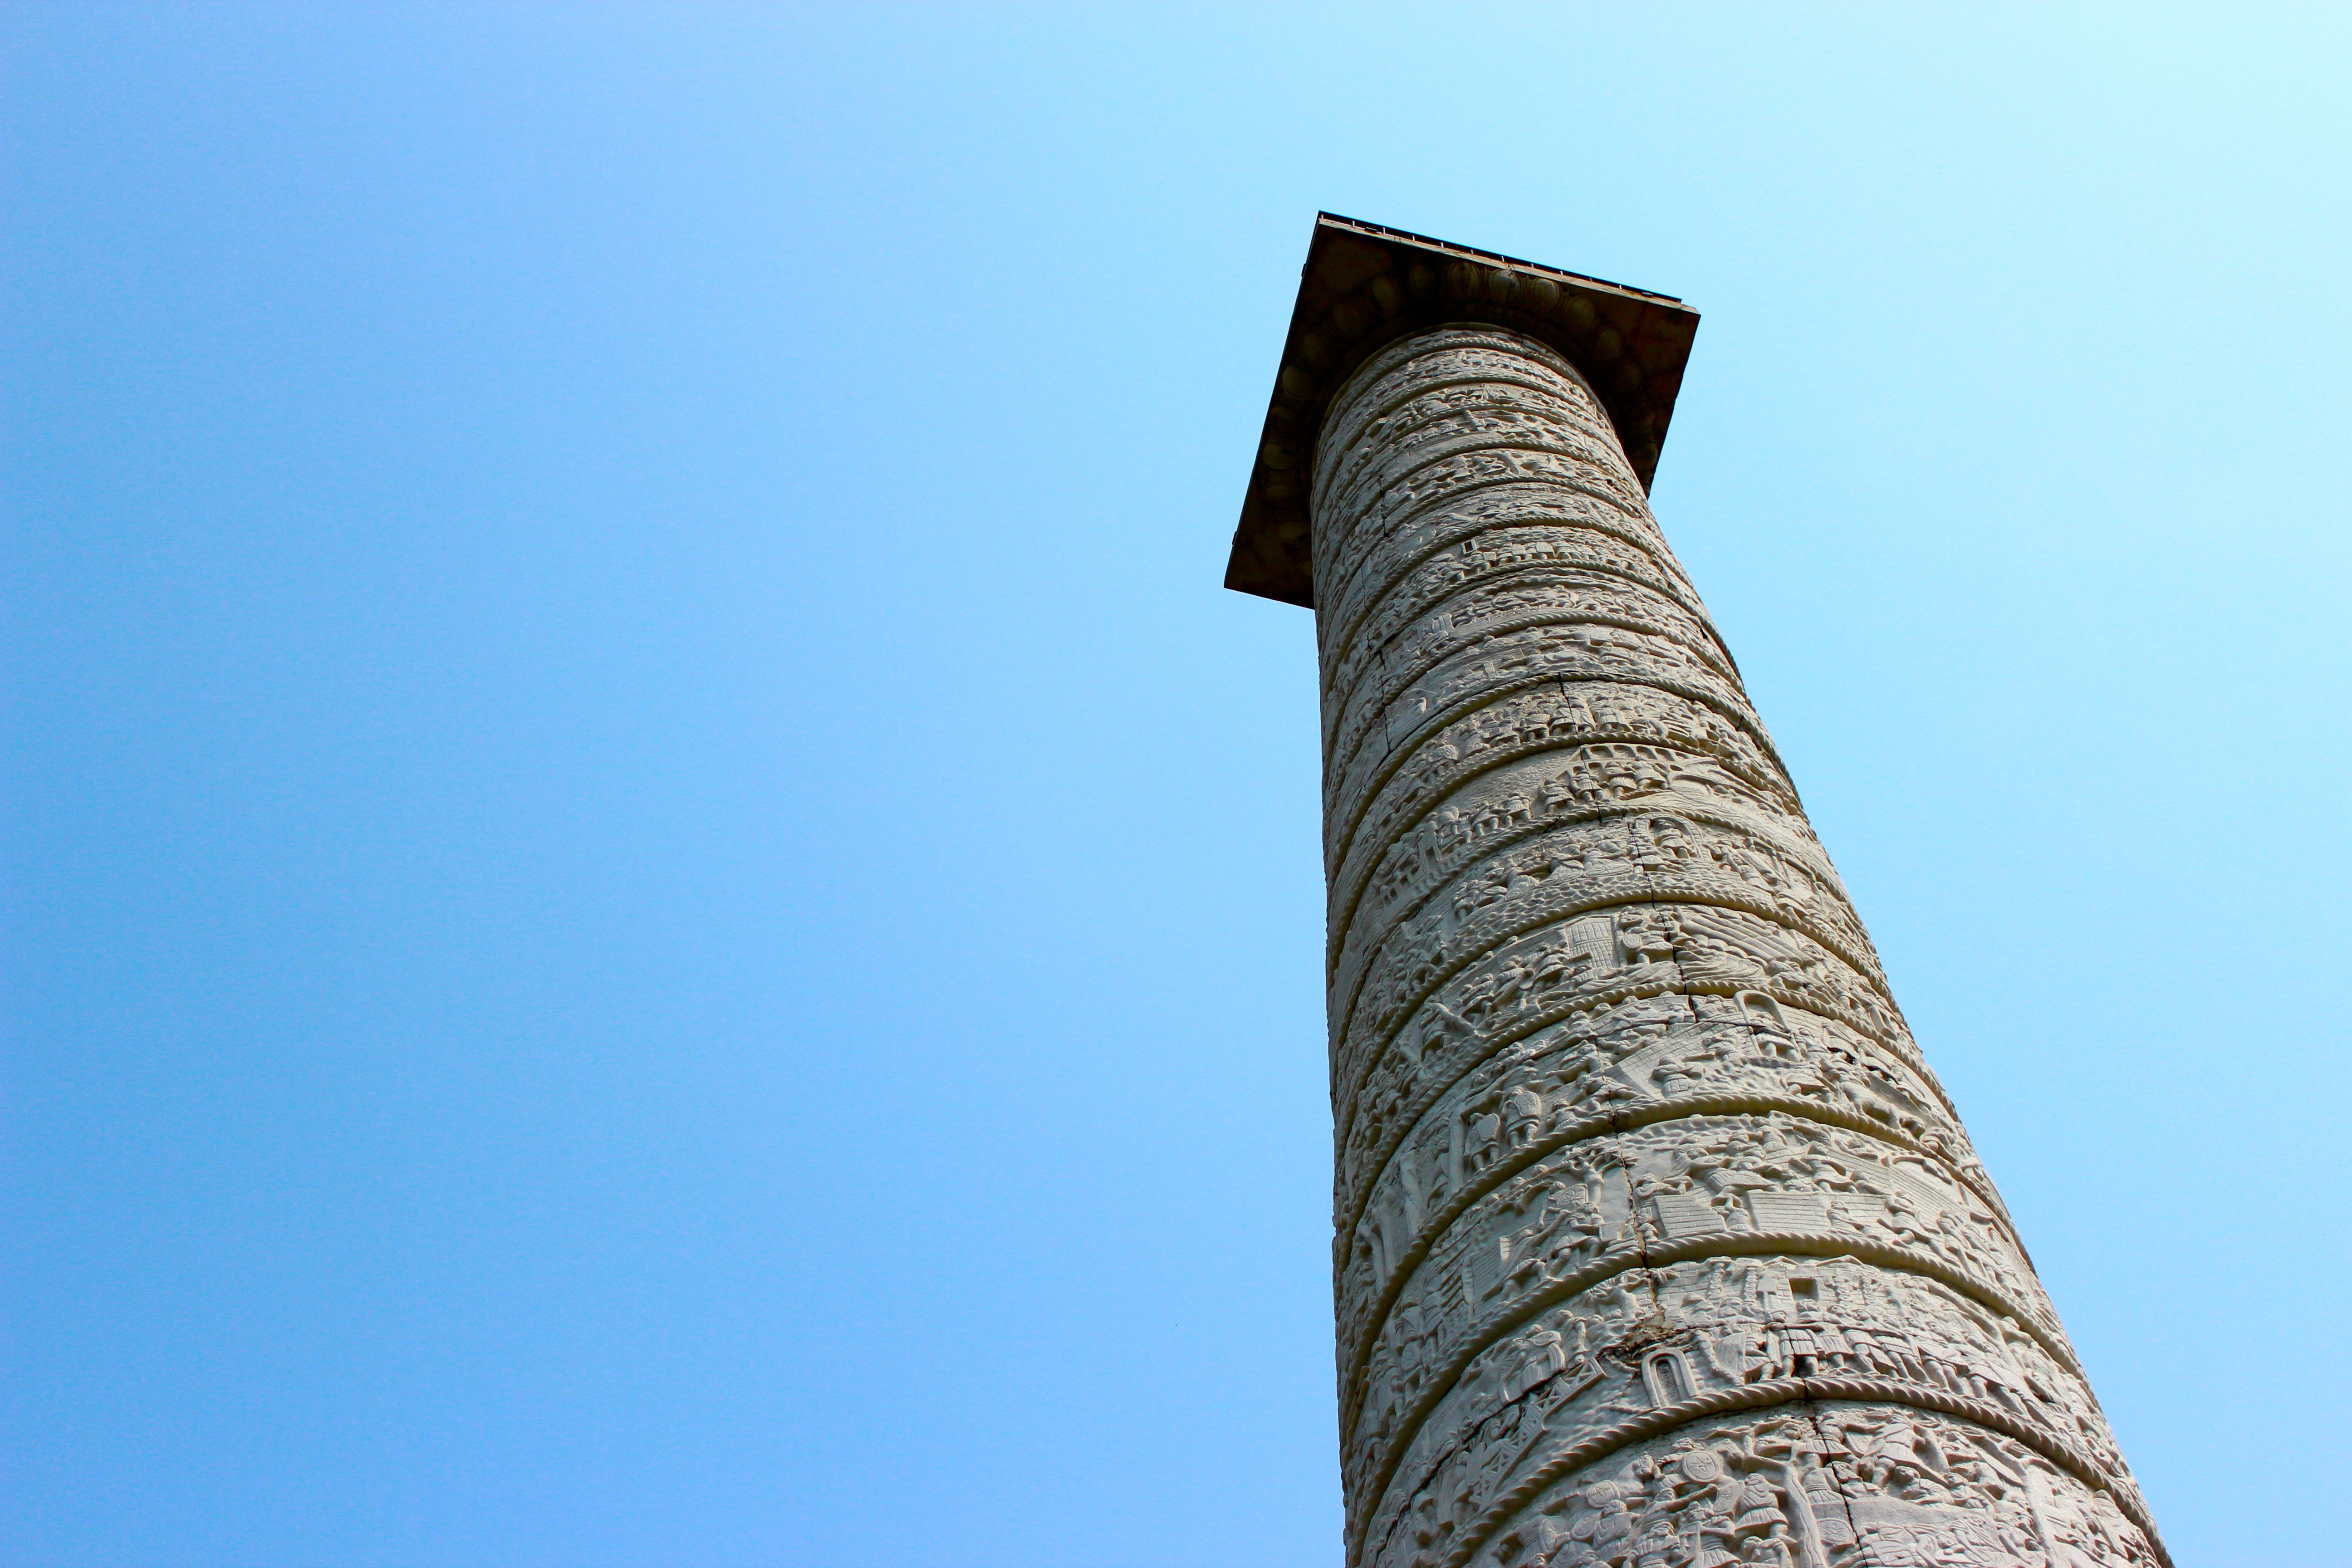
structure, sky, skyscraper, column, tower, blue, sculpture, temple